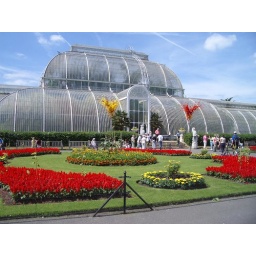
You can see the yellow and red glass towers by the entrance